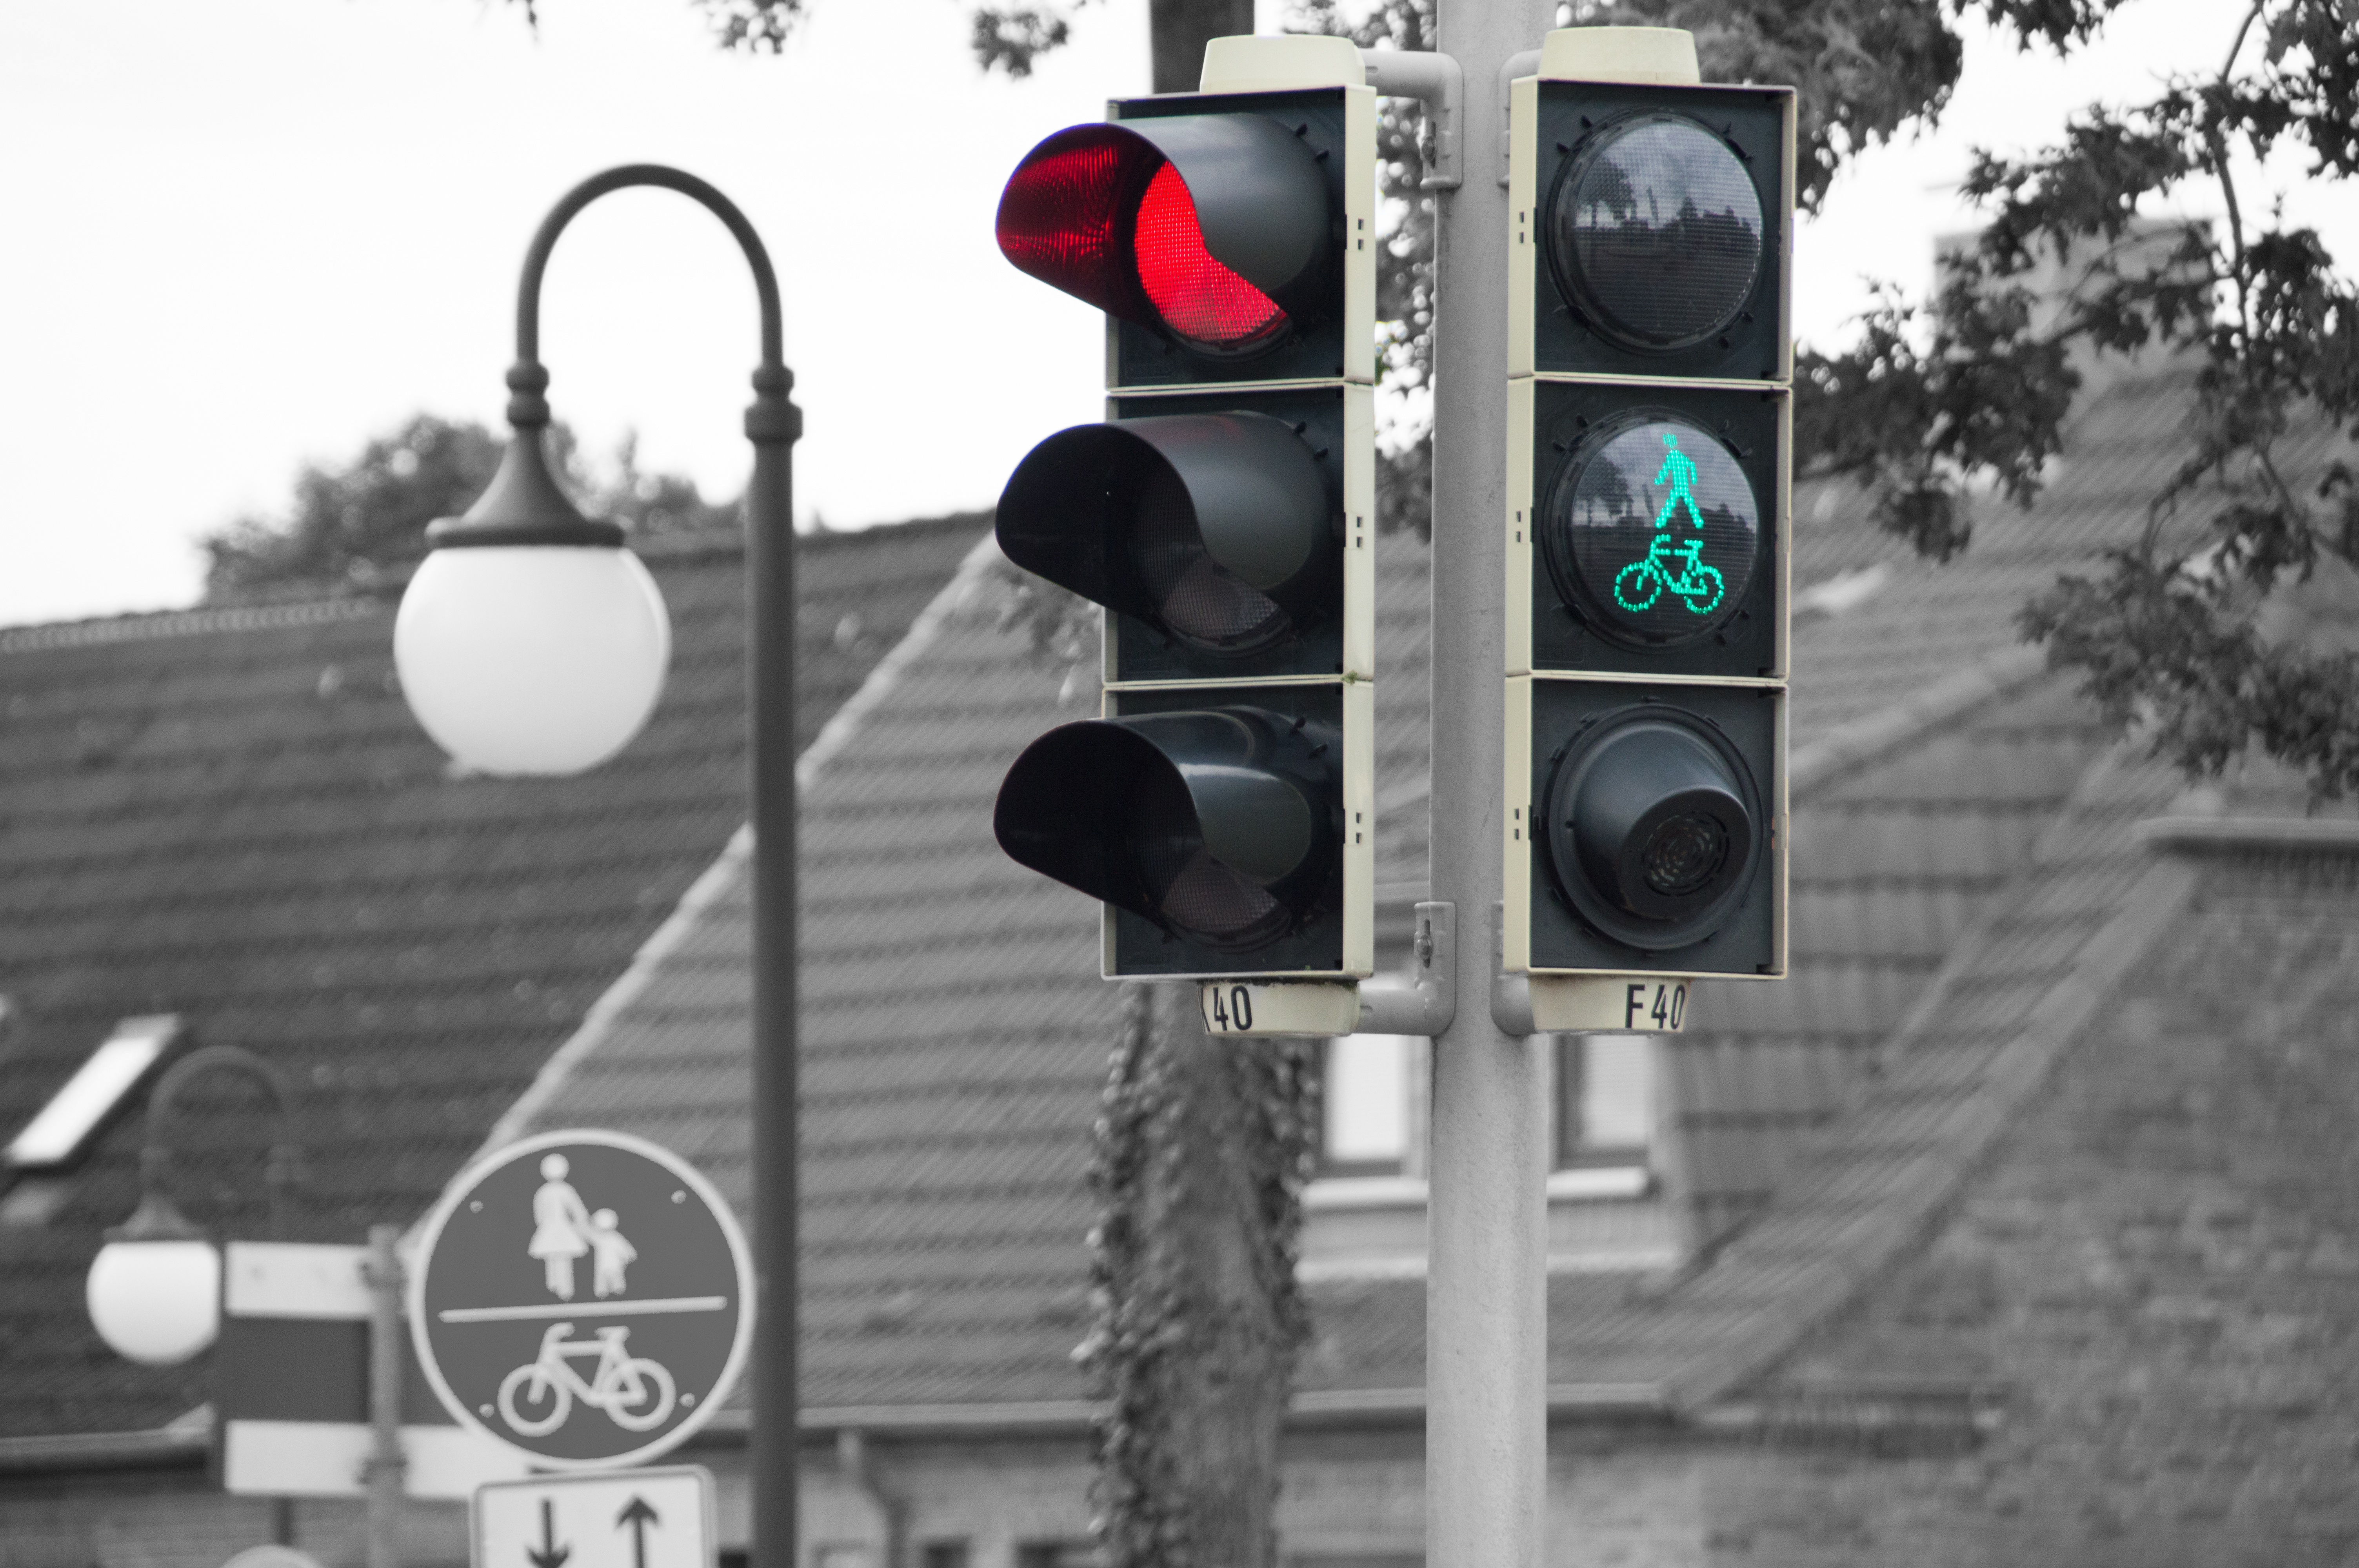
light, road, beacon, street light, black, lighting, traffic light, photograph, light fixture, image, junction, traffic lights, rules of the road, traffic signal, signaling device